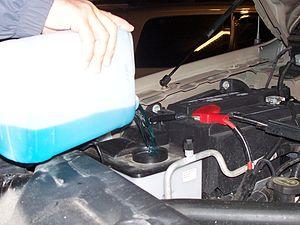
Le liquide de lave-glace ou liquide lave-glace est un mélange à base d'eau pour le nettoyage du pare-brise des véhicules utilisant un système de lave-glace. Il peut aussi être employé sur les lunettes arrière des es véhicules à hayon ou sur les phares.